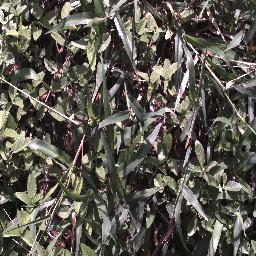
Label: negative